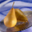
Label: pear